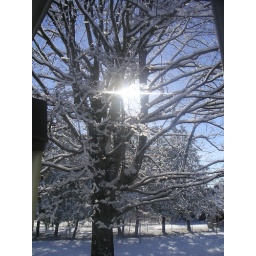
snow in the tree near my house